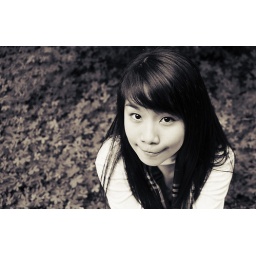
last of november : winter bloom in black and white